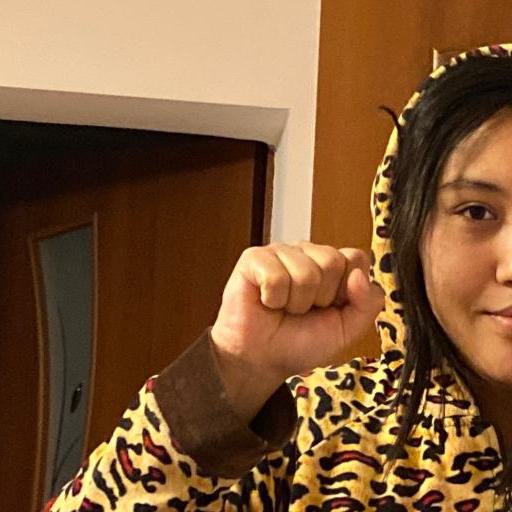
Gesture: fist